A. P. Venkateswaran

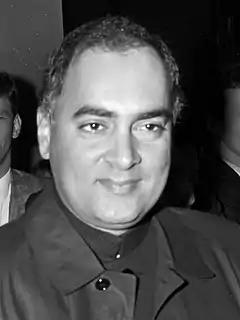
Rajiv Gandhi (1987)

One year after he assumed office as the Foreign Secretary of India, Venkateswaran made a public statement that the Indian Peace Keeping Force operations in Sri Lanka was a mistake, a statement which appeared to have irked Rajiv Gandhi, then Prime Minister of India. Weeks later, when asked by a Pakistani journalist about the impending Pakistan visit for the SAARC summit, announced earlier by Venkateswaran, Rajiv Gandhi replied with the now famous words, "Soon, you will be talking to a new foreign secretary"